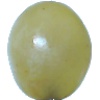
Label: Grape White 1